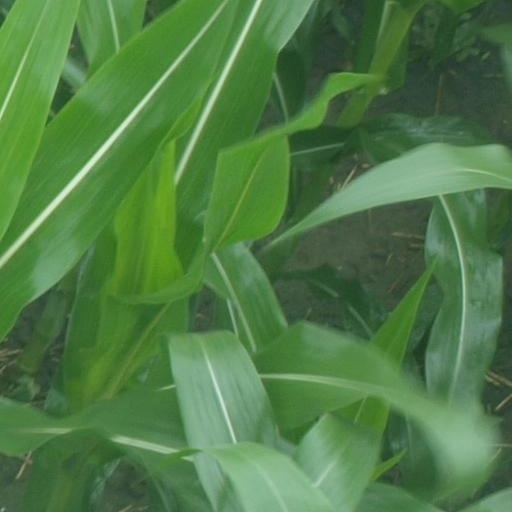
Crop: maize; corn